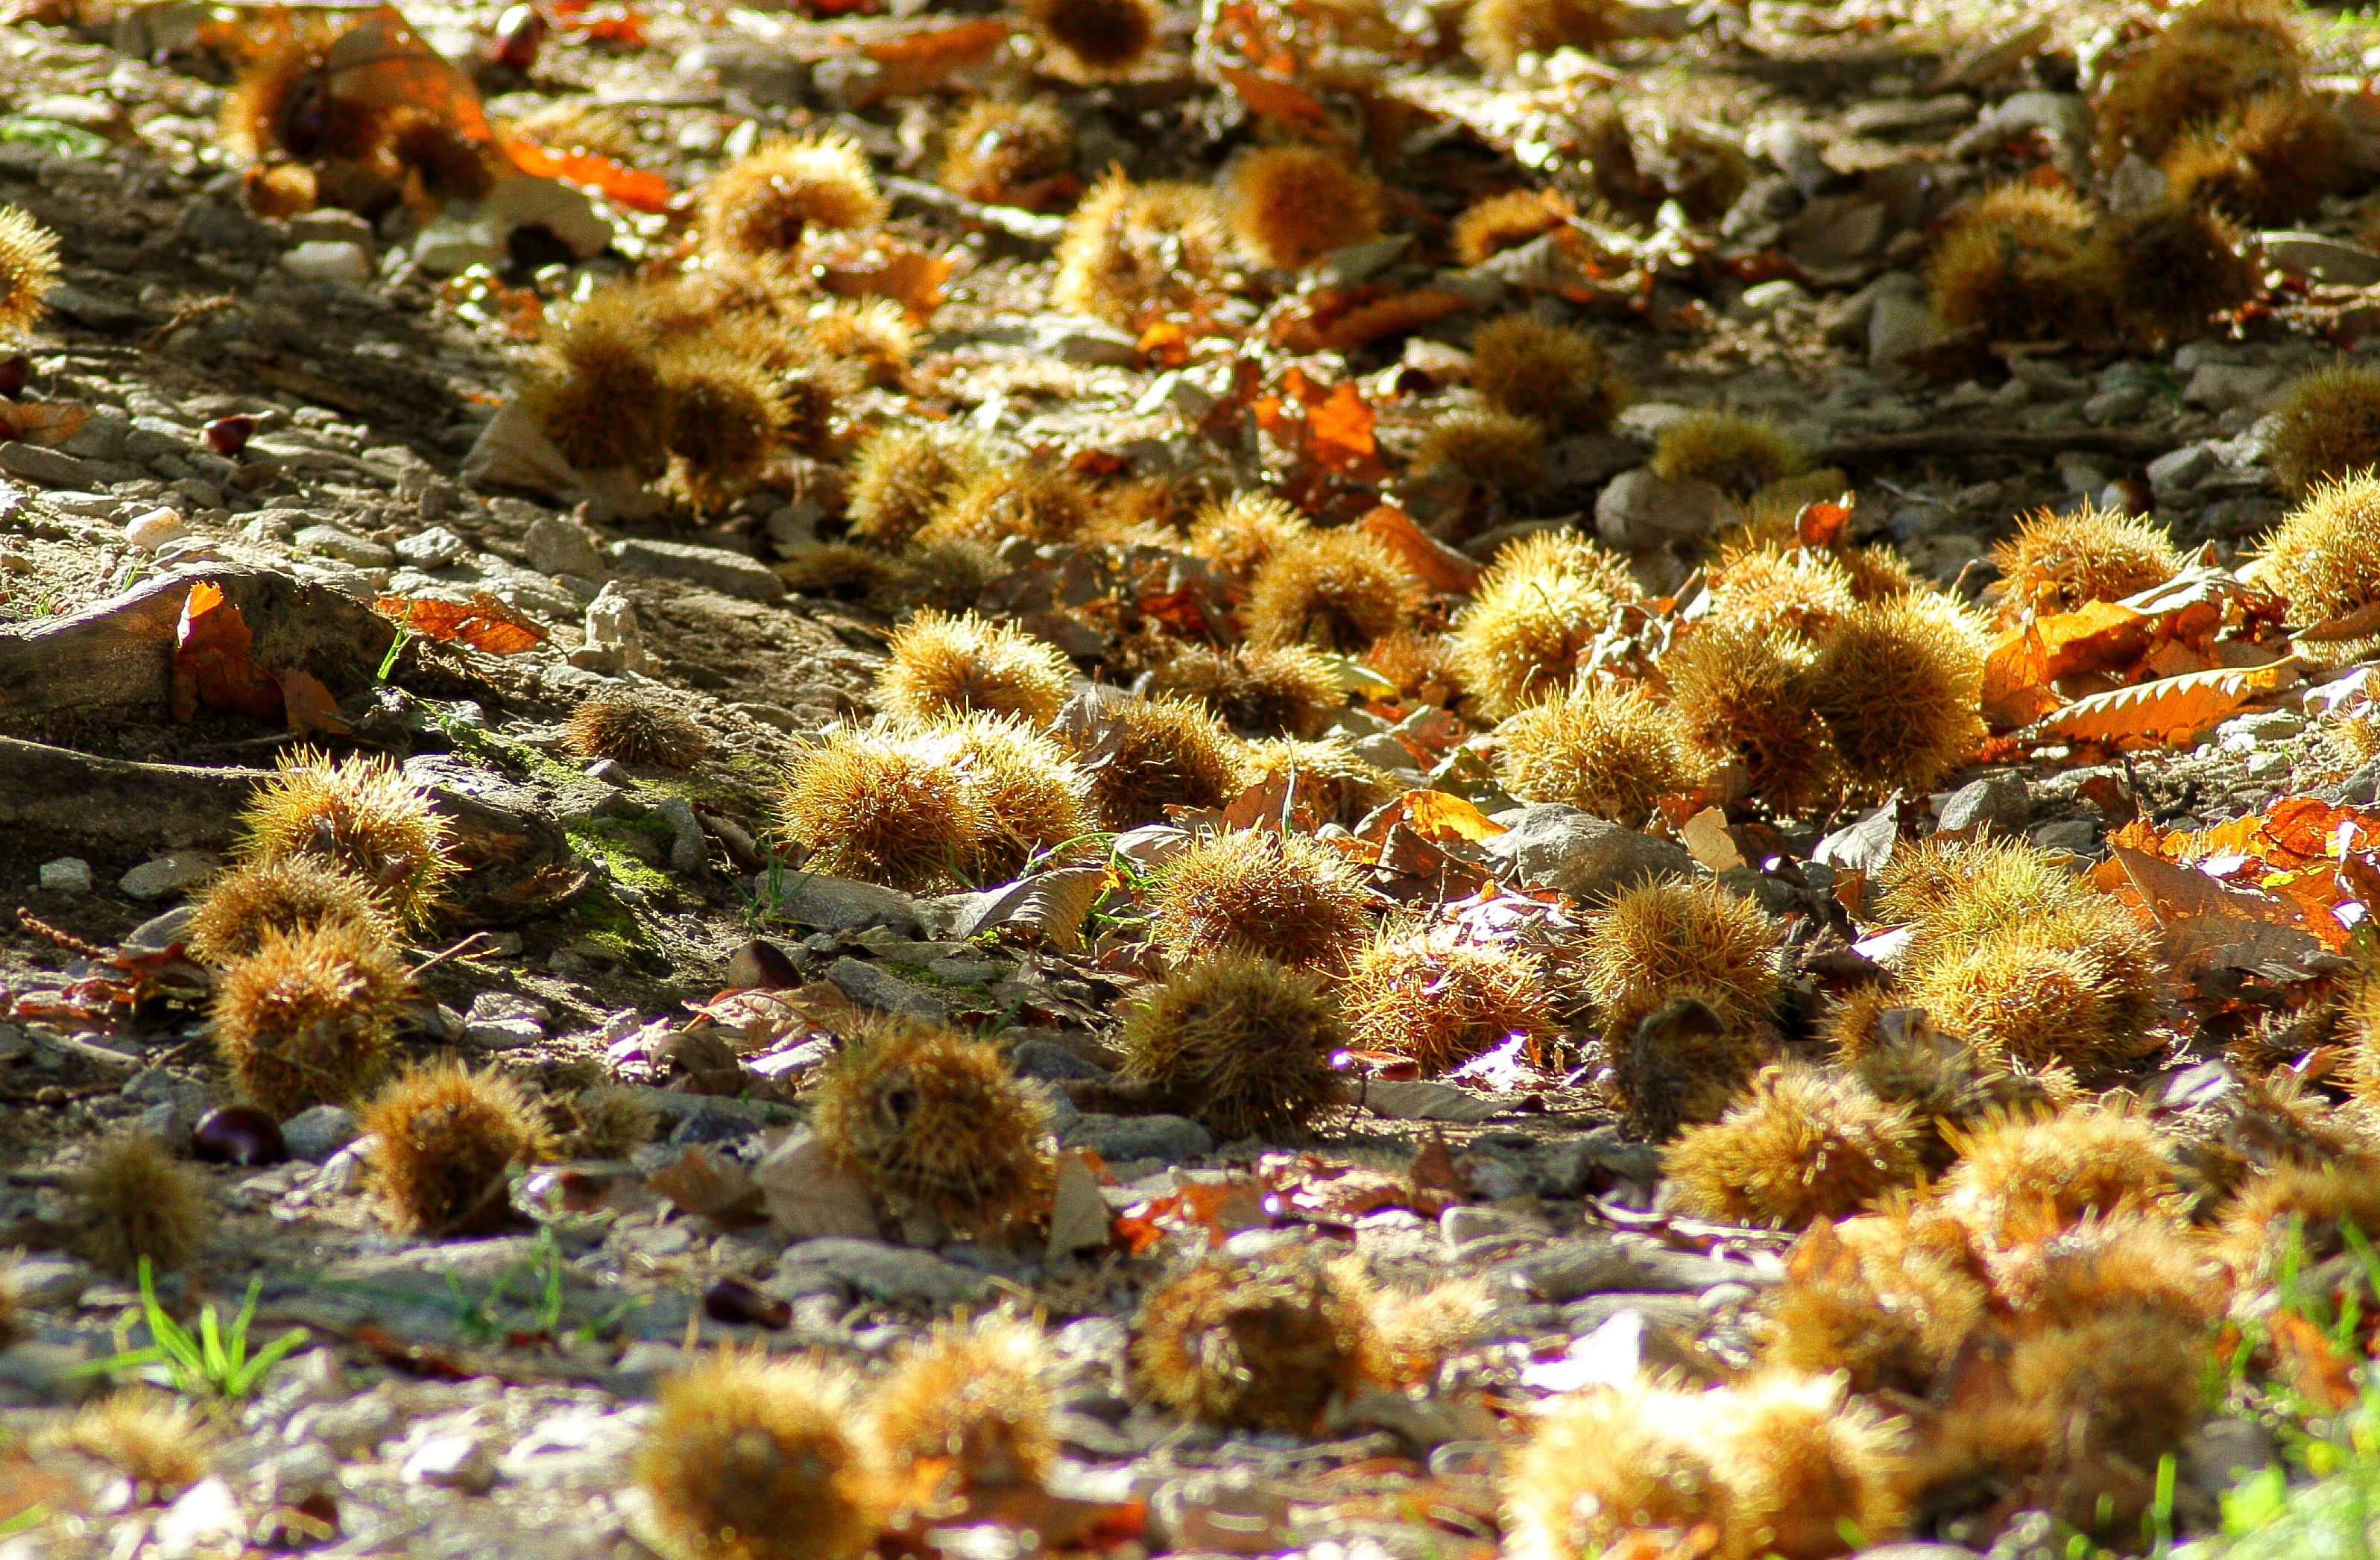
prickly, flower, wildlife, underwater, biology, autumn, fish, fauna, coral, coral reef, invertebrate, reef, forest floor, seeds, away, chestnut, maroni, marine biology